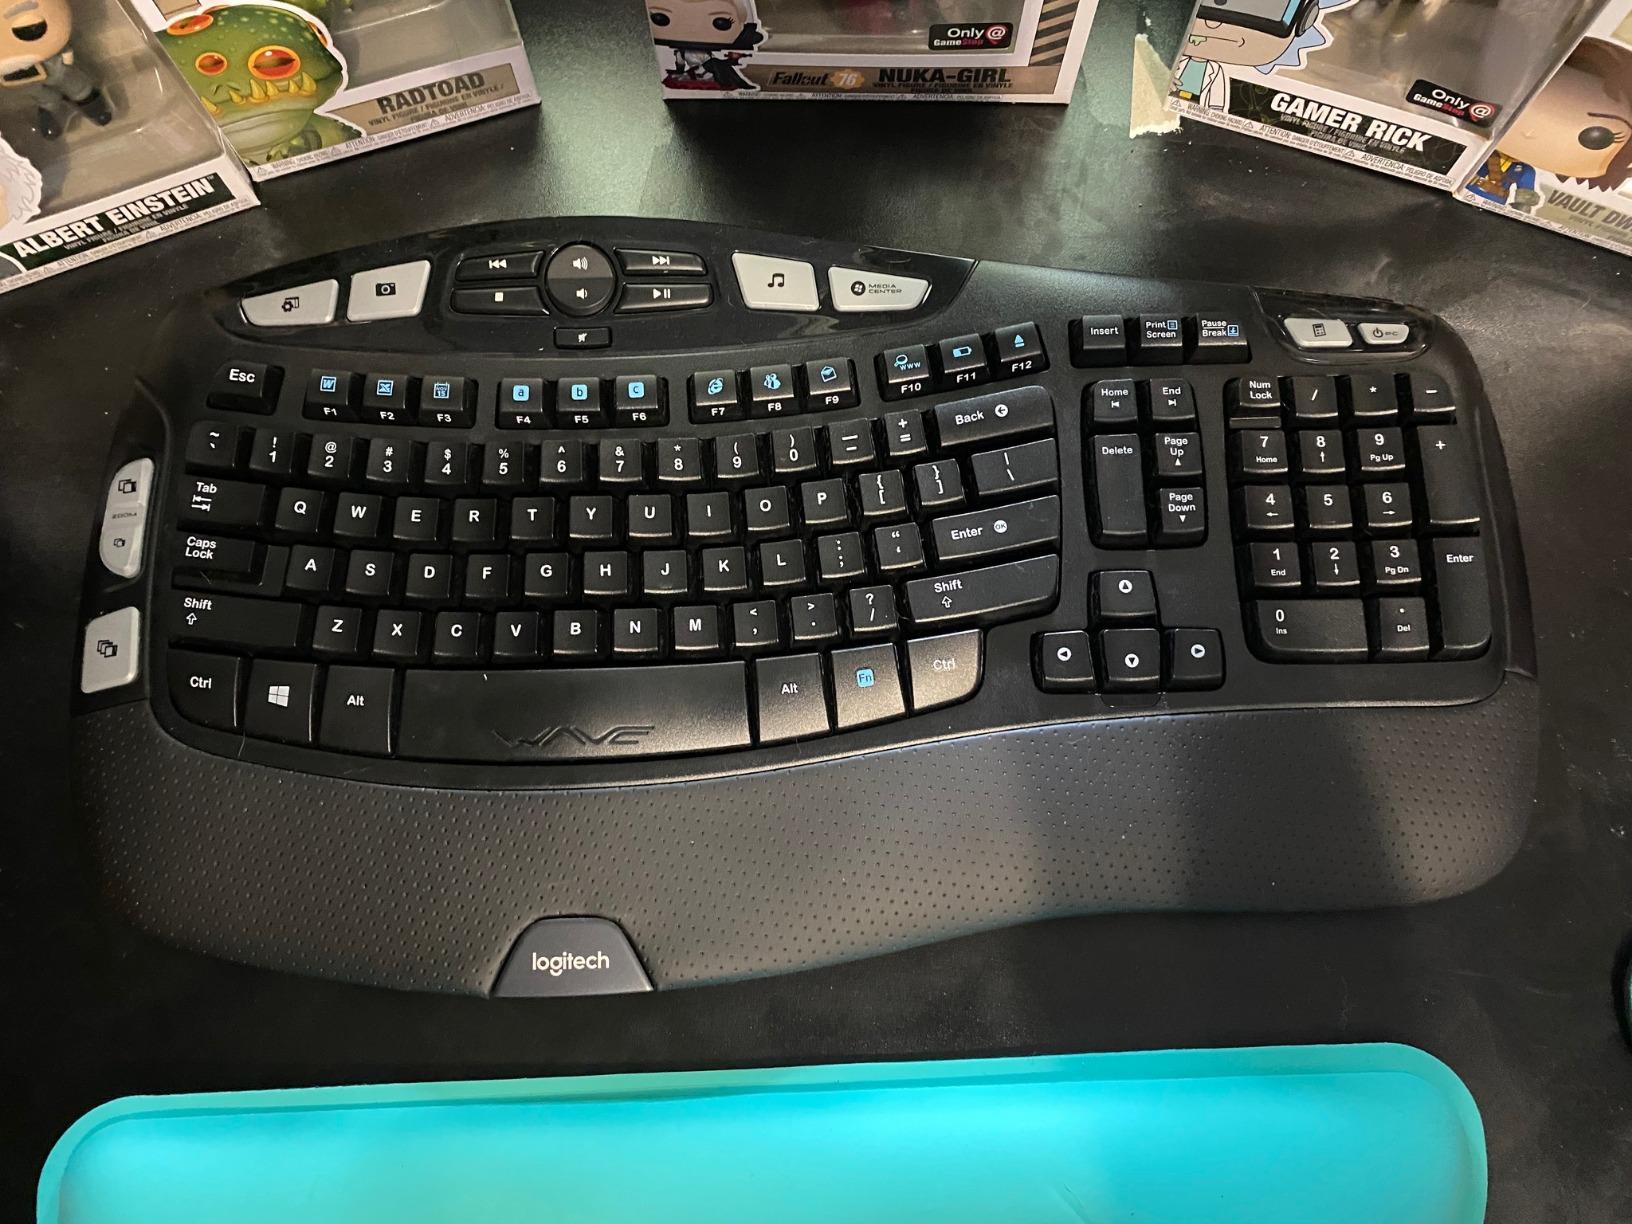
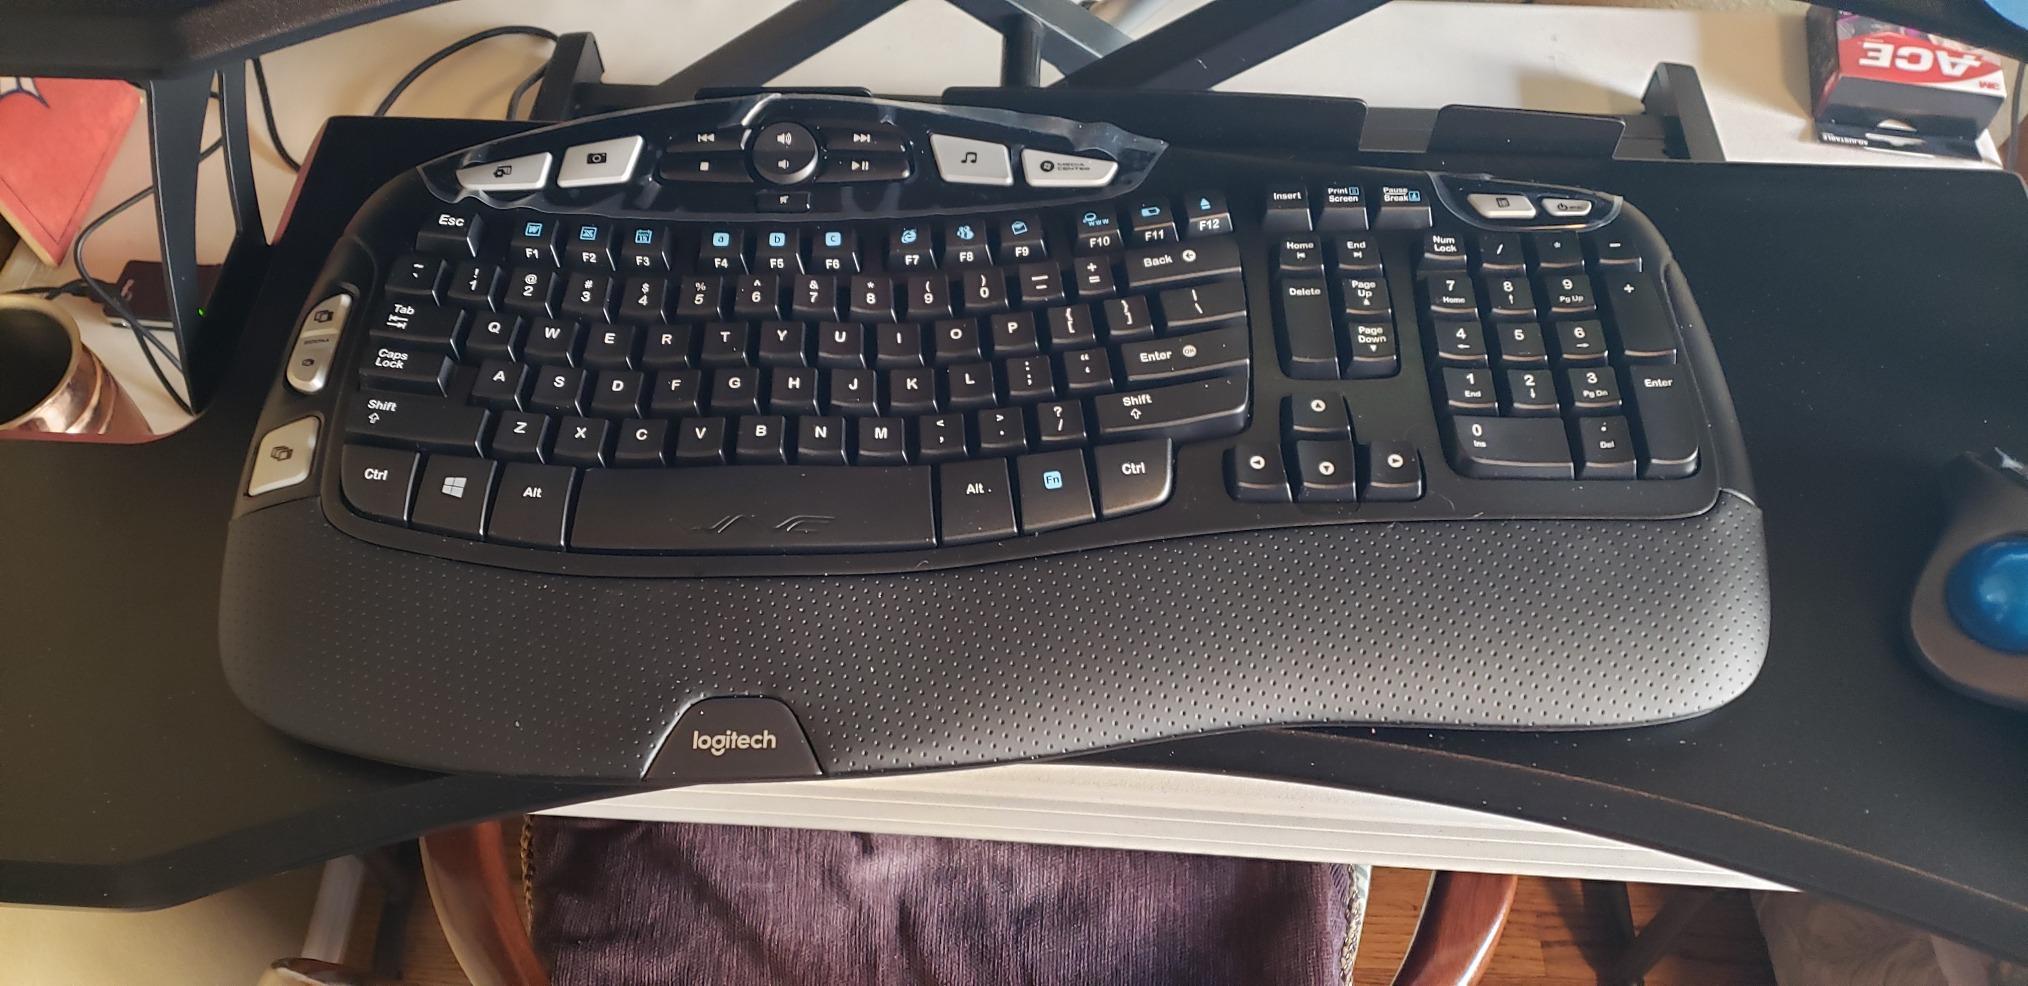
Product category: keyboard
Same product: yes